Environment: real
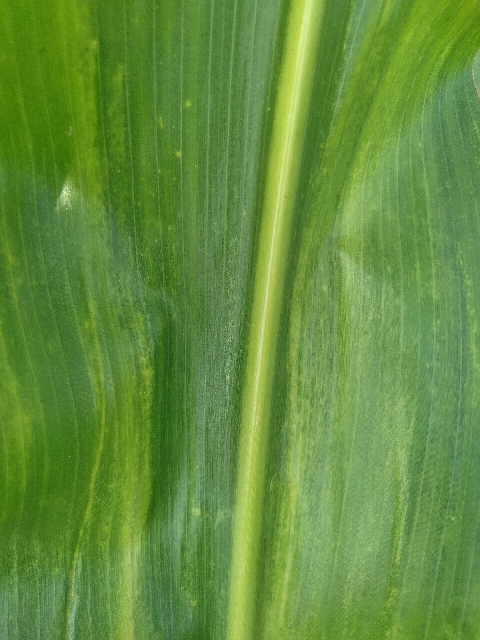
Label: lethal_necrosis